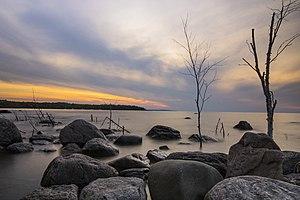
Le comté de Simcoe est un comté de l'Ontario situé entre la baie Georgienne et le lac Simcoe.